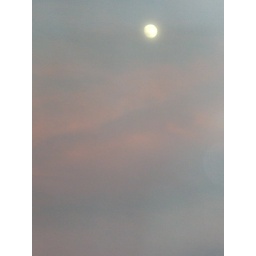
pink in blue sky